Emilie Christaller

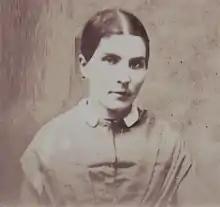
Emilie Christaller

Christiane Emilie Christaller, née Ziegler, (1829 – 13 August 1866) was a German educator and missionary in Akropong in colonial Ghana. She was the first wife of Johann Gottlieb Christaller (1827–1895), a German missionary, linguist and philologist of the Basel Mission, notable for his leading role in the translation of the entire Holy Bible into the Twi language.